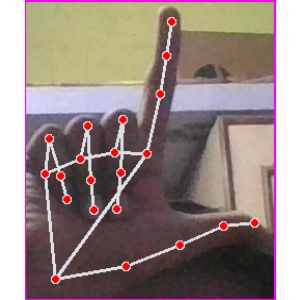
अक्षर: ल